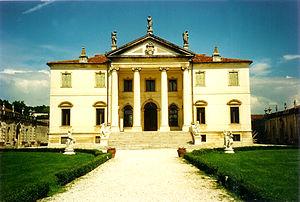
Giorgio Massari, né le 13 octobre 1687 à Venise, mort le 20 décembre 1766 dans cette même ville, est un architecte italien de la fin du baroque actif à Venise au cours du XVIIIᵉ siècle.